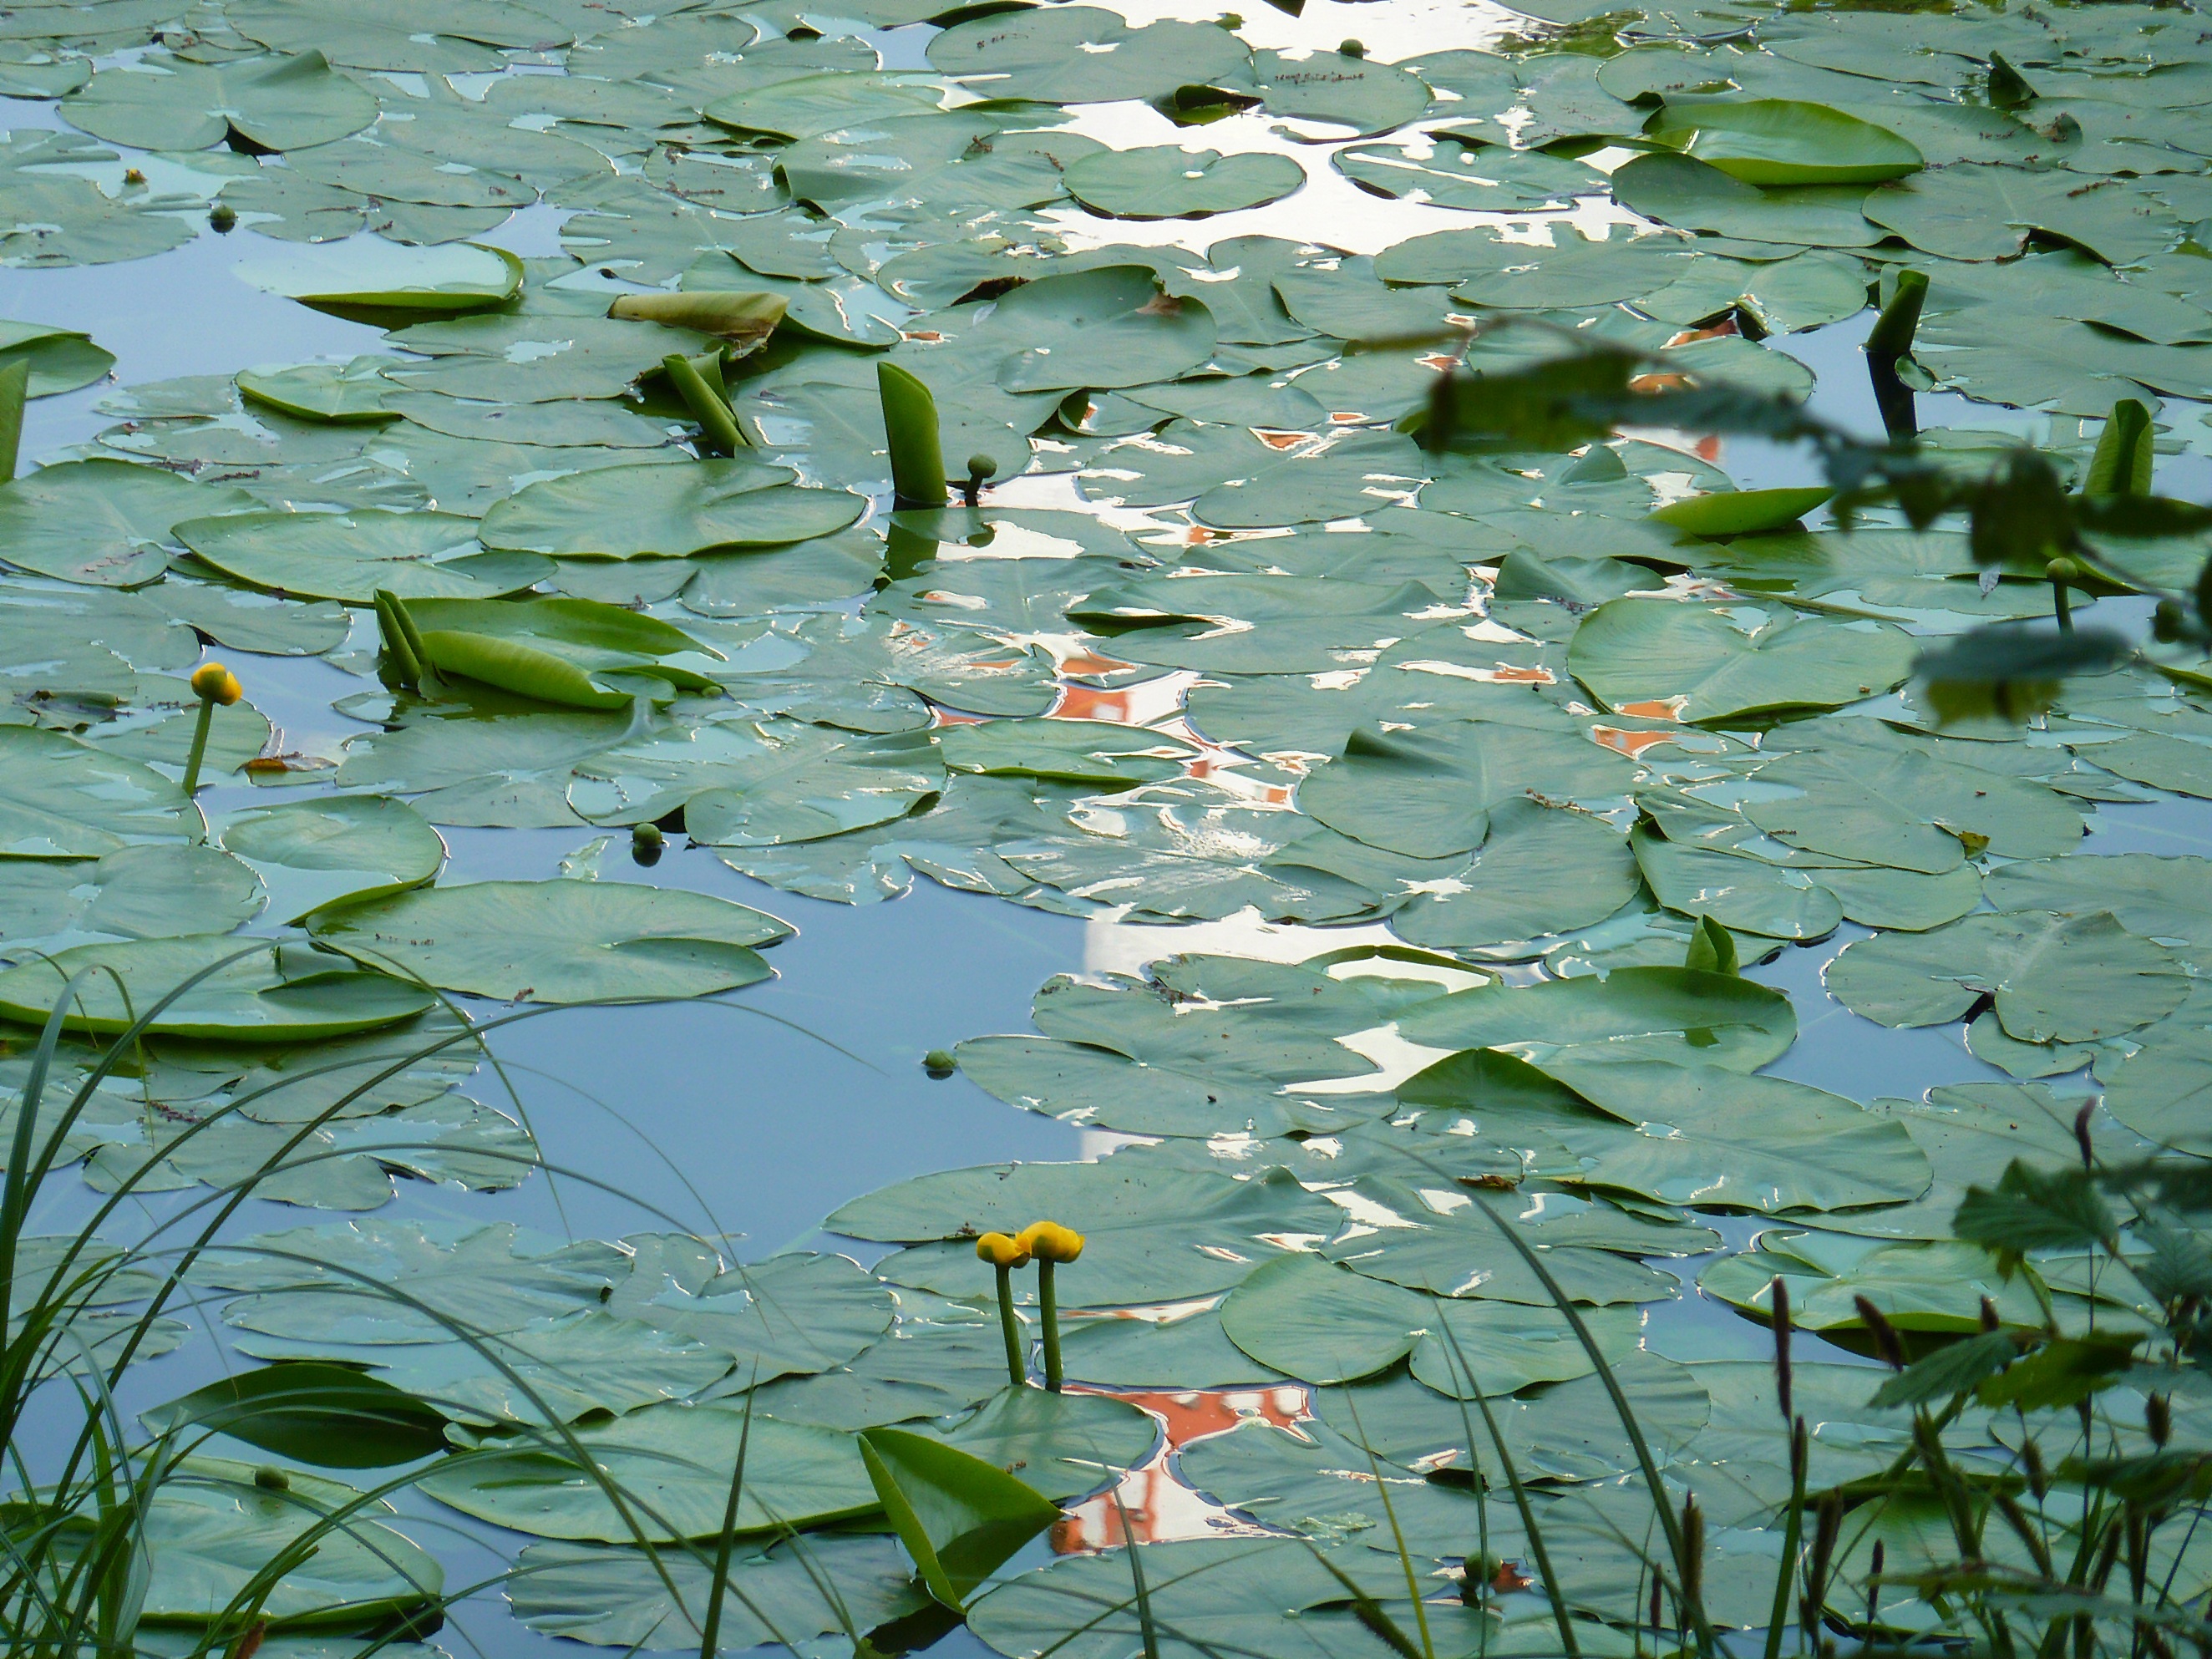
water, nature, swamp, bird, plant, leaf, flower, lake, pond, swim, green, reflection, botany, garden, aquatic plant, fauna, body of water, leaves, wetland, water lilies, water bird, ecosystem, lake rose, lily pond, garden pond, fish pond